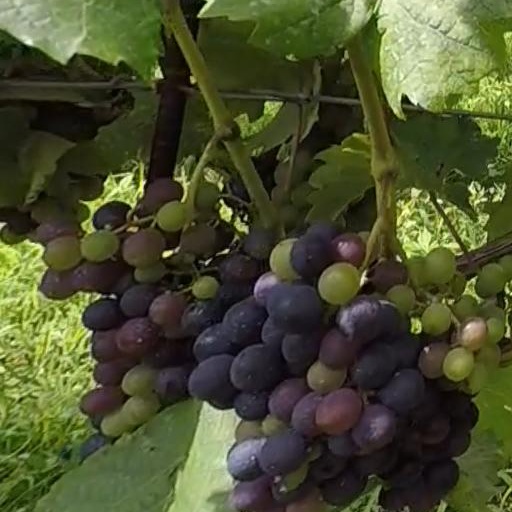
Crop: grape